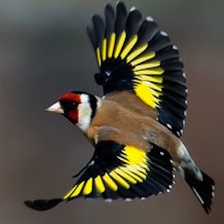
Species: EUROPEAN GOLDFINCH
Scientific name: CARDUELIS CARDUELIS
ImageNet parent category: goldfinch